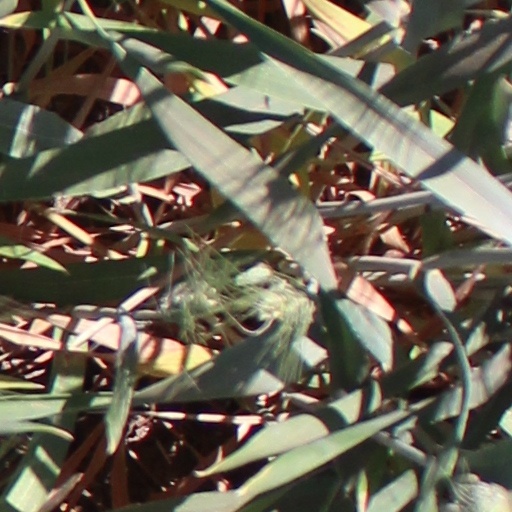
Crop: wheat